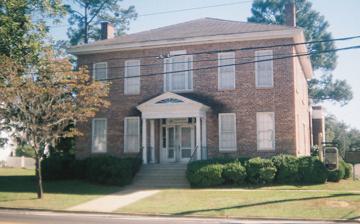
Building: Quincy Library
Country: United States of America
Year built: 1850
United States historic place Quincy Library U.S. National Register of Historic Places Show map of Florida Show map of the United States Location Quincy, Florida Coordinates 30°35′28″N 84°34′37″W / 30.59111°N 84.57694°W / 30.59111; -84.57694 Built 1850 Architectural style Georgian, Federal NRHP reference No. 74000628 Added to NRHP September 9, 1974 The Quincy Library (also known as the Quincy Academy ) is a historic library in Quincy, Florida , United States. It is located 303 North Adams Street. On September 9, 1974, it was added to the U.S. National Register of Historic Places . The building was built in 1850-1851 for the Quincy Academy.  It has had numerous uses through Quincy's history. The Quincy Women's Library Club opened its library in the building in 1931 and the library was still operating in 1973. History The Quincy Academy likely began during the 1820s in Quincy, Florida, during a time of increasing establishment of private education institutions in Florida. In 1834, a physical plant was provided for the academy, but an 1849 fire destroyed the building. It is supposed that the designer of the still-standing 1850 building was local builder Charles Waller. Resident testimony claims that the Quincy Academy ceased operations in 1863 due to the Civil War and was utilized as a hospital until 1865, although there is little documentary evidence supporting this claim. The Quincy Academy ceased operations in 1912, and the building was utilized as a temporary county courthouse until 1914. It was then used as a public school until 1920. During the 1920s, it was utilized as a private lending library, a meeting place for local churches, a county vocational school, and a W.P.A.-sponsored childcare center. In 1931, the Quincy Woman’s Club Library began operating in the building. In the 1950s, the building was renovated to make it more useable as a library. The library was still in use in 1974. Gallery References